Walter Stapledon

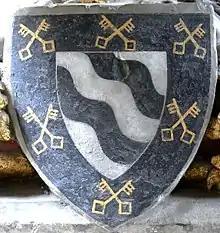
Arms of Walter Stapledon (died 1326), Bishop of Exeter, from his restored monument in Exeter Cathedral: "Argent, two bends undée sable" (Stapledon) "within a bordure of the last charged with six pairs of keys addorsed and interlaced the wards upwards or" (bordure of Bishop Stapledon, being the arms of the See of Exeter)

Born on a 1 February in or before 1265, his parents were William and Mabel Stapledon, from a gentry family who lived in the Devon parish of Cookbury. His elder brother was Richard Stapledon (died 1326), a judge and politician.